Crooked (novel)

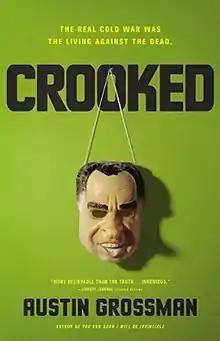
First edition cover

Crooked is a novel by author Austin Grossman, published in 2015 by Mulholland Books. It is a cosmic horror fantasy and secret history of the Cold War and the Watergate scandal, narrated by a fictionalized Richard Nixon.